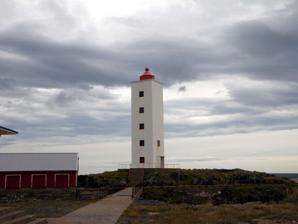
Building: Kjølnes Lighthouse
Country: Norway
Year built: 1916
Coastal lighthouse in Berlevåg, Norway Lighthouse Kjølnes Lighthouse Kjølnes Lighthouse in 2013 Location of the lighthouse Location Berlevåg Municipality Finnmark , Norway Coordinates 70°51′11.2″N 29°14′09.0″E / 70.853111°N 29.235833°E / 70.853111; 29.235833 Tower Constructed 1916 (first) Construction concrete tower Automated 1994 Height 22 metres (72 ft) Shape square tower with balcony and lantern Markings white tower, red lantern Heritage heritage site in Norway Racon K Light First lit 1949 (current) Focal height 25.7 metres (84 ft) Intensity 290,000 candela Range 15 nmi (28 km; 17 mi) Characteristic Fl (3) W 40s. Norway no. 963300 Kjølnes Lighthouse ( Norwegian : Kjølnes fyr ) is a coastal lighthouse located in Berlevåg Municipality in Finnmark county, Norway . It is located on the Varanger Peninsula along the Barents Sea , about 5 kilometres (3.1 mi) east of the village of Berlevåg . View of the machinery house and keeper's houses at Kjølnes Lighthouse History The lighthouse was founded in 1916, but destroyed when the Germans withdrew from Finnmark in the autumn of 1944. It was rebuilt in 1949 based on designs made by the architects Gudolf Blakstad and Herman Munthe-Kaas. In 1983, a small fishing vessel named Austhavet wrecked close to Kjølnes in a storm. 3 local fishermen deceased in the wrecking. The lighthouse has been used as a guest house /rental cottage since 1994 when it was automated and the keeper's house was no longer occupied. A number of different buildings make up the lighthouse station: lighthouse, machinery hall, boathouse, landings along with multiple residences with outhouses. The residentially functioning buildings are organised around a yard, while the other buildings are situated at a slight distance from this. The white, square, concrete tower is 22 metres (72 ft) tall and it has a cylindrical red lantern on top that emits three white flashes every 40 seconds.  The light has an intensity of 290,000 candelas and it can be seen for up to 15 nautical miles (28 km; 17 mi). The light is on from 12 August until 24 April each year.  The light is off during the summer due to the midnight sun . See also Norway portal Engineering portal Lighthouses in Norway List of lighthouses in Norway References